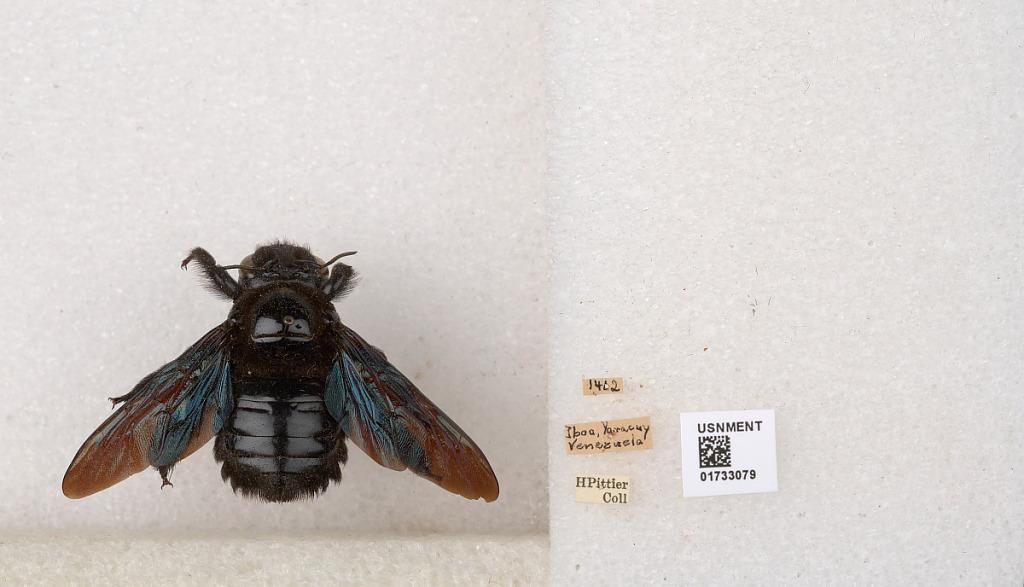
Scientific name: Xylocopa (Megaxylocopa) fimbriata Fabricius
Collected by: H. Pittier
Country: Venezuela
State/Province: Yaracuy
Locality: Iboa